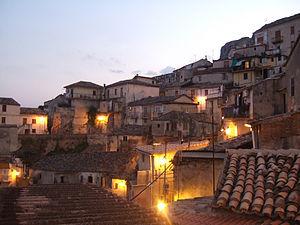
L'association I Borghi più belli d'Italia est née en mars 2001 sous l'impulsion de Conseil du tourisme de l'ANCI.